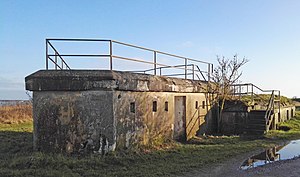
Årøsund / Historie / Aarøsund Badehotel
Årøsund Batteri
Årøsund Batteri fra vest
Årøsund eller Aarøsund er en havneby på spidsen af Haderslev Næs i Sønderjylland med 305 indbyggere, beliggende 19 km nordøst for Hoptrup og 15 km øst for Haderslev. Byen hører til Haderslev Kommune og ligger i Region Syddanmark.